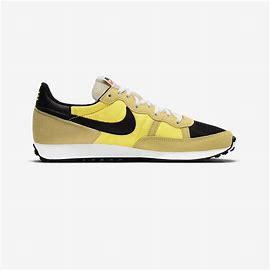
Brand: Nike
Model: Challenger OG